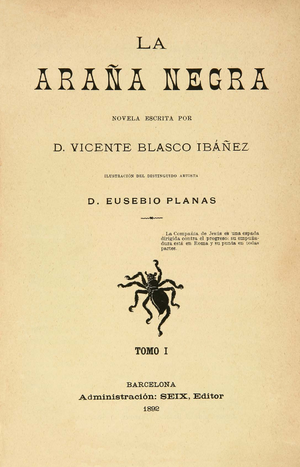
Vicente Blasco Ibáñez, né le 29 janvier 1867 à Valence et mort à Menton le 28 janvier 1928, est un écrivain, journaliste et homme politique espagnol. Il est considéré comme l'un des plus grands romanciers de langue espagnole.